The horse in Nordic mythology

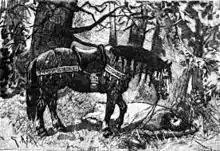
Grani based on an illustration by Fredrik Sander in a Swedish edition of the "Poetic Edda" in 1893.

The horse features prominently in the sagas and heroic tales of the "Poetic Edda". In the Swedish saga of the "Ynglingar", the king can give three very precious things, which are, in order: a good horse, a golden saddle and a fine ship. Freyfaxi, "Freyr's Mane", is the horse dedicated to the god Freyr, belonging to the protagonist of the Hrafnkell saga. He had sworn that he alone would ride it, and that he would kill anyone who tried to climb onto it. The breaking of this oath is a major plot element in the saga. When his neighbour's son rides Freyfaxi to retrieve his runaway sheep, Hrafnkell remains true to his oath and kills him.